Architecture of the medieval cathedrals of England

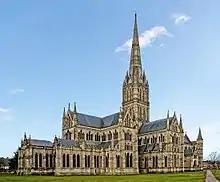
Salisbury Cathedral from the East showing features of the North Facade and grey masonry spire. The exterior shows the same harmony in the groupings of simple windows that is apparent in the interior view.

In the 1330s, when the architects of Europe were embracing the Flamboyant style, English architecture moved away from the Flowing Decorated in an entirely different and much more sober direction with the reconstruction, in highly modular form, of the choir of the Norman abbey, now cathedral, at Gloucester. The Perpendicular style, which relies on a network of intersecting mullions and transoms rather than on a diversity of richly carved forms for effect, gives an overall impression of great unity, in which the structure of the vast windows of both clerestory and east end are integrated with the arcades below and the vault above. The style proved very adaptable and continued with variations in the naves of Canterbury and Winchester, and in the choir of York.